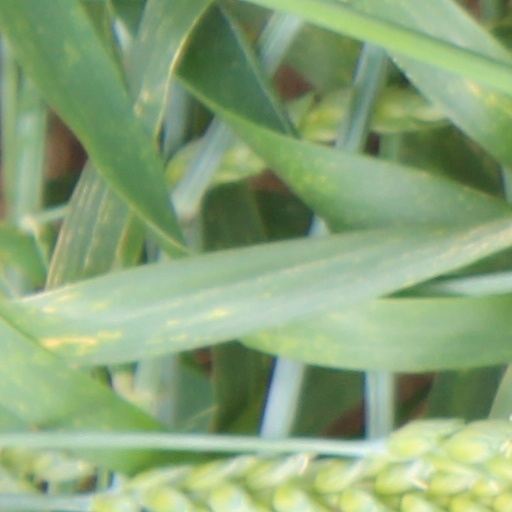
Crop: wheat